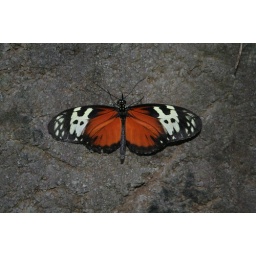
Six Flags has a butterfly building. Apparently they ship larve in regularly.